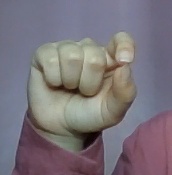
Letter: fa